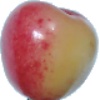
Label: Cherry Rainier 1